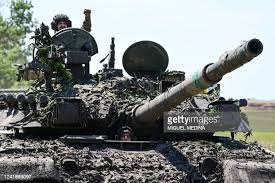
Label: Tank